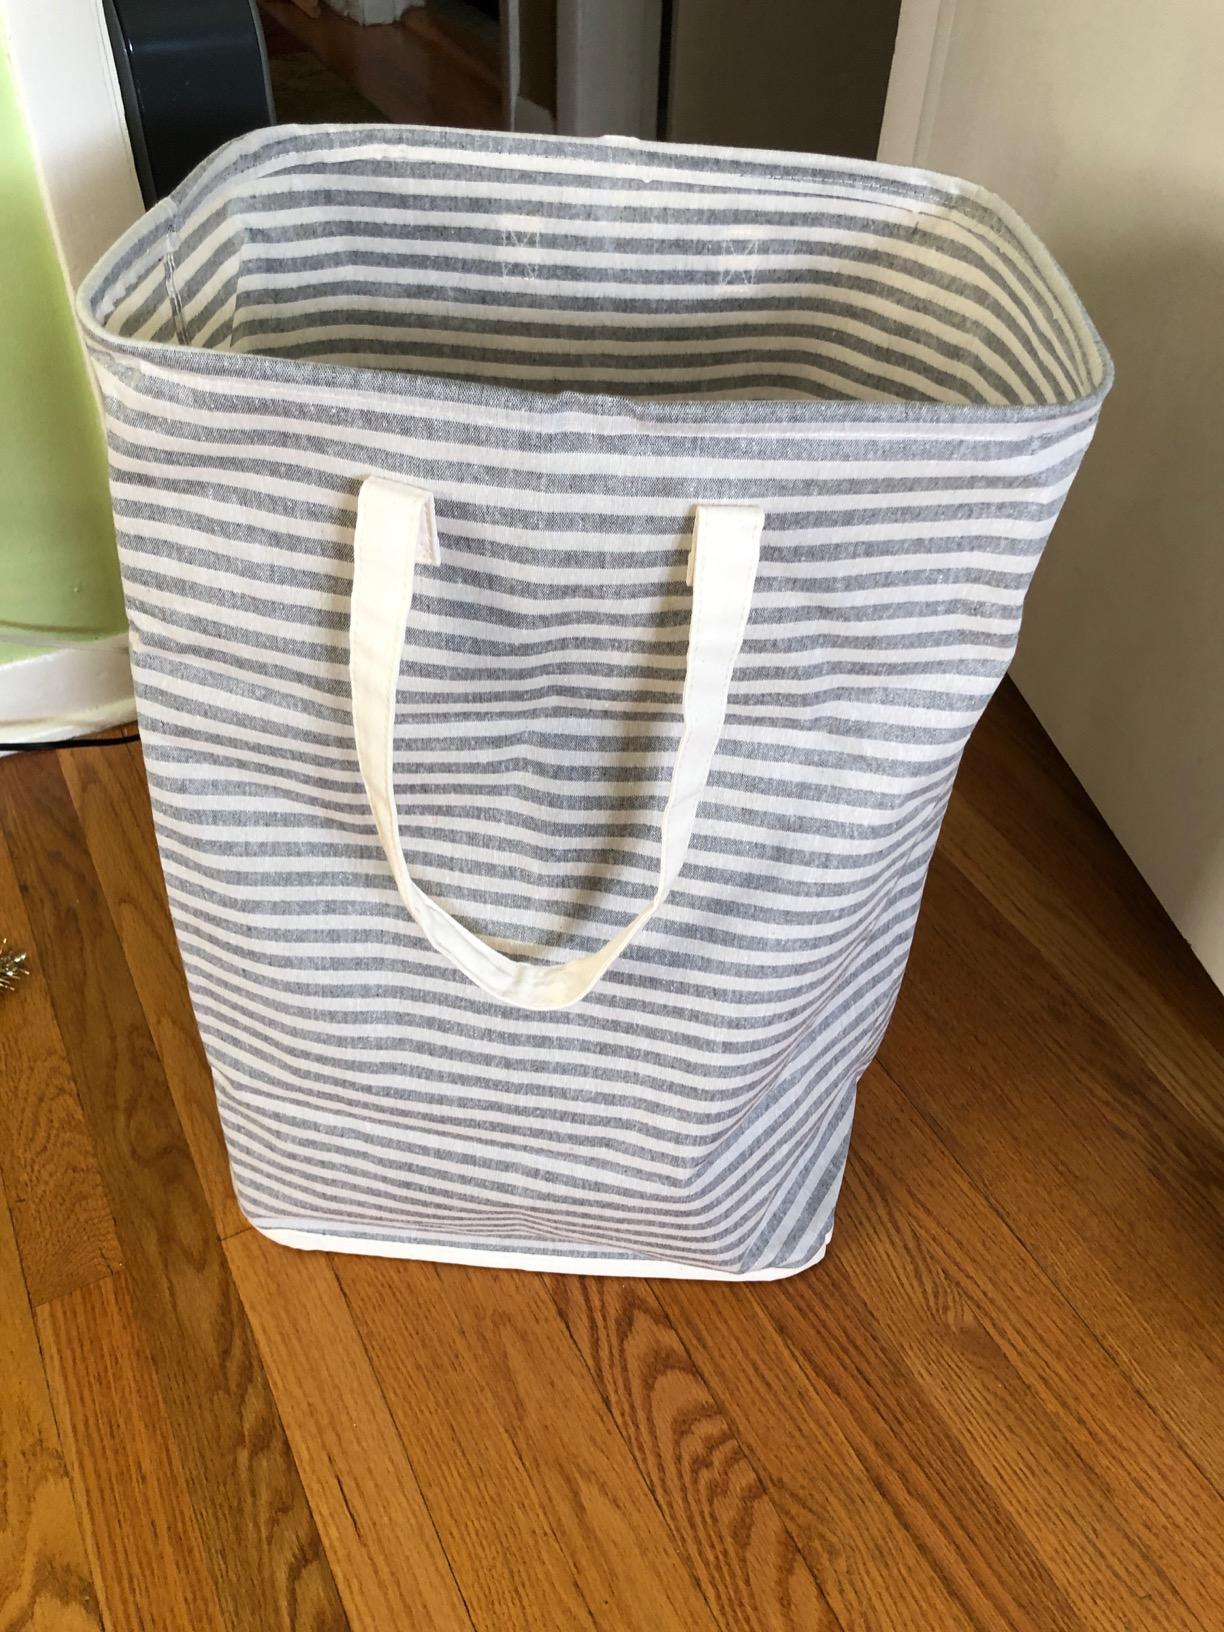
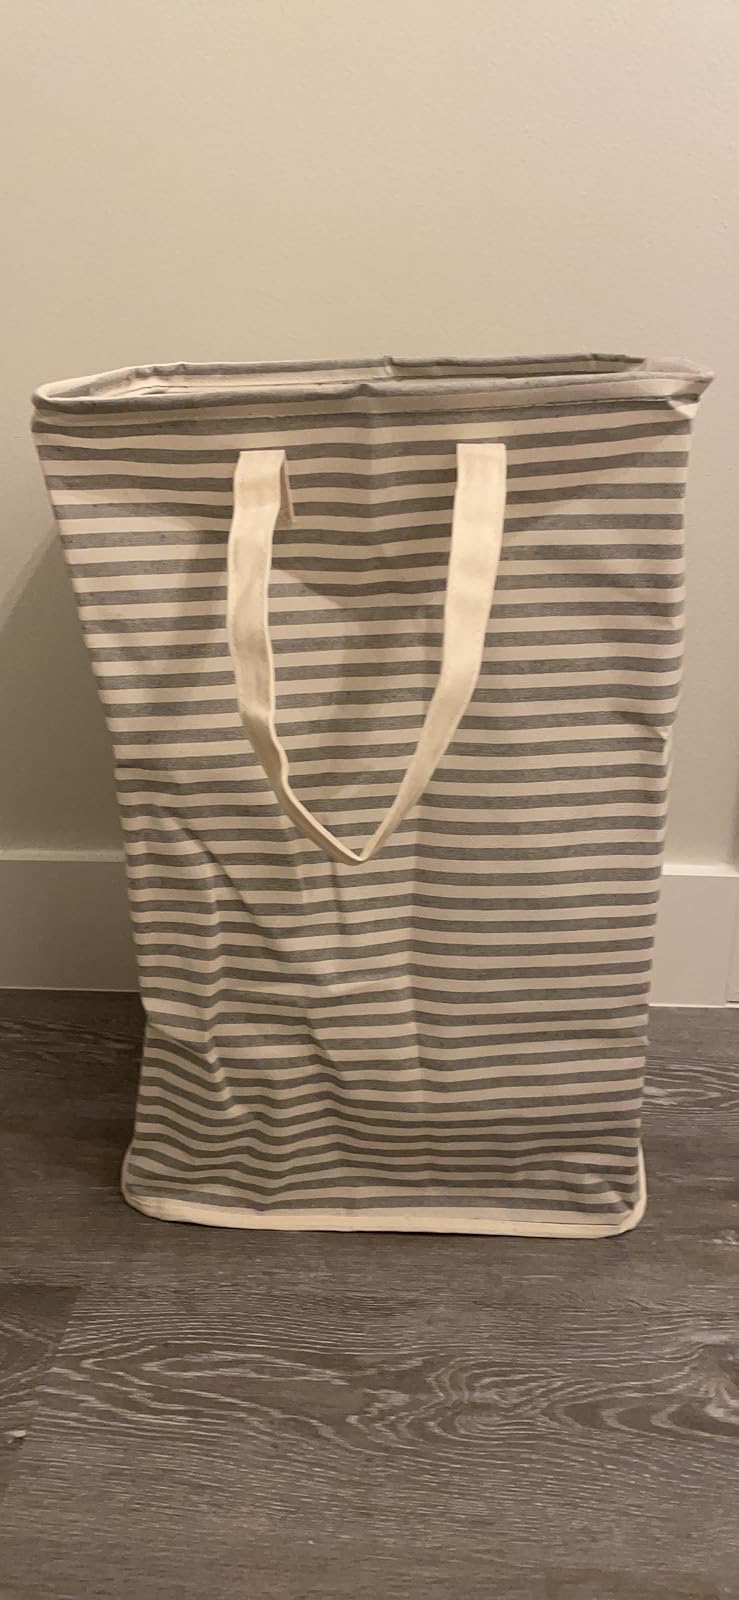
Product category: items_hamper
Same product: yes